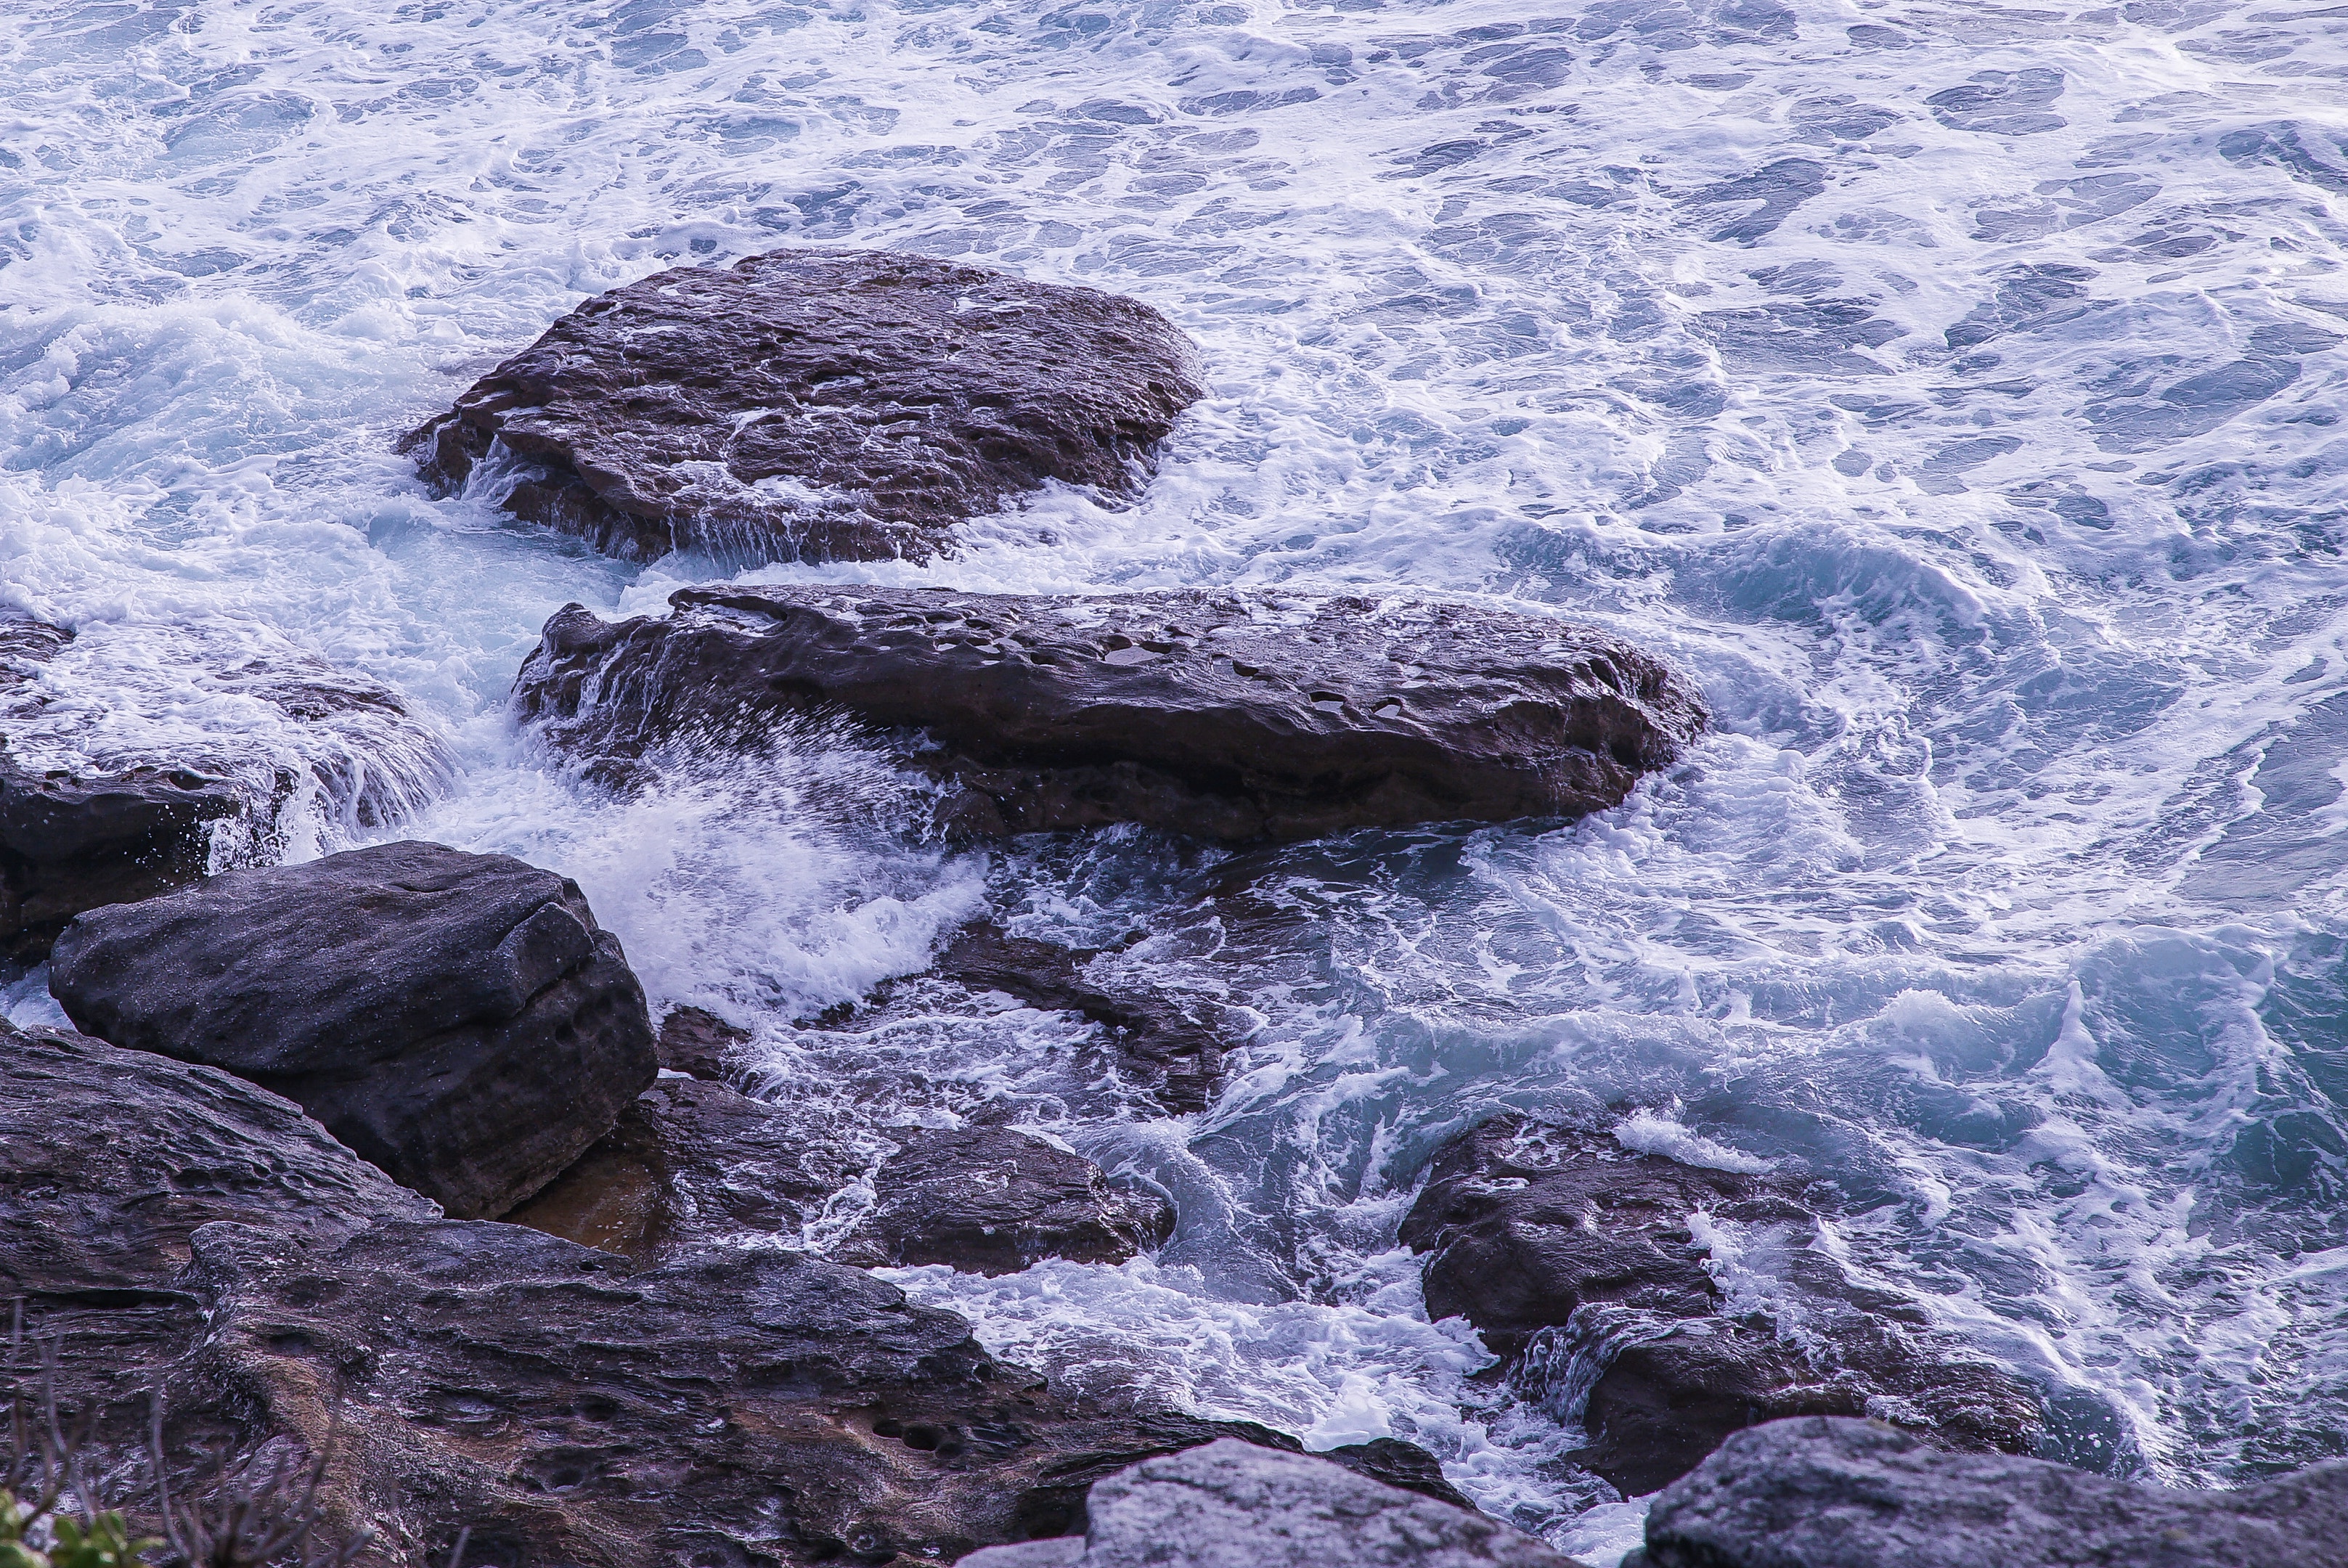
rock, water, sea, wave, sky, ocean, wind wave, geology, watercourse, coast, geological phenomenon, igneous rock